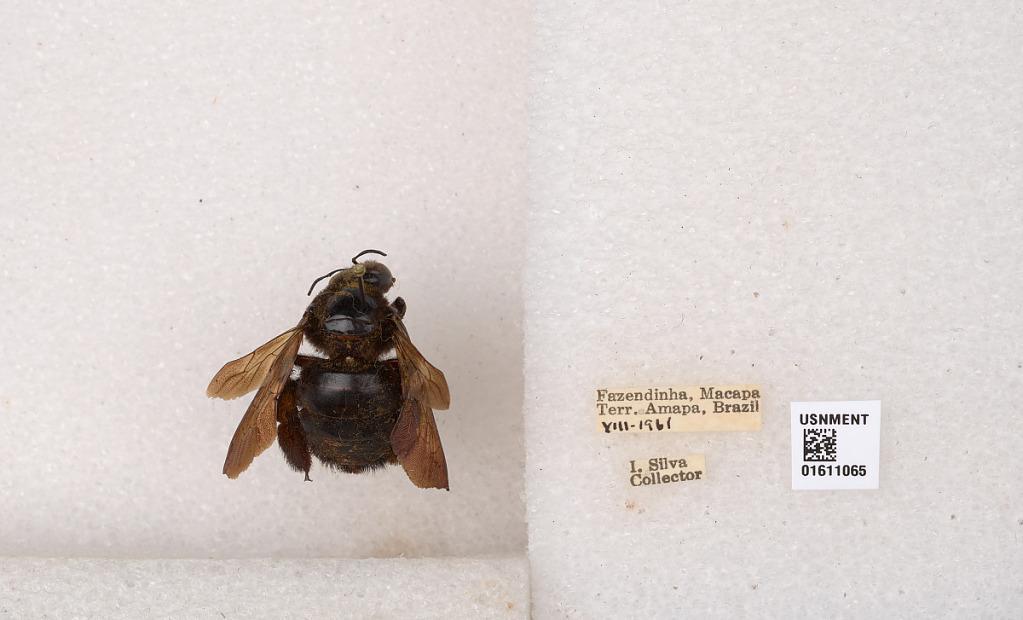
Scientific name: Xylocopa
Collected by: Sichel
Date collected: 1961-8-1
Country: Brazil
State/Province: Amapa
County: Macapa
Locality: Fazendinha